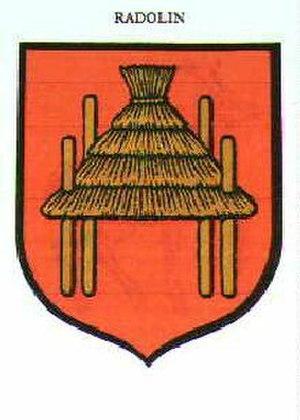
Radolin est un village polonais de la gmina de Trzcianka dans la powiat de Czarnków-Trzcianka de la voïvodie de Grande-Pologne dans le centre-ouest de la Pologne.